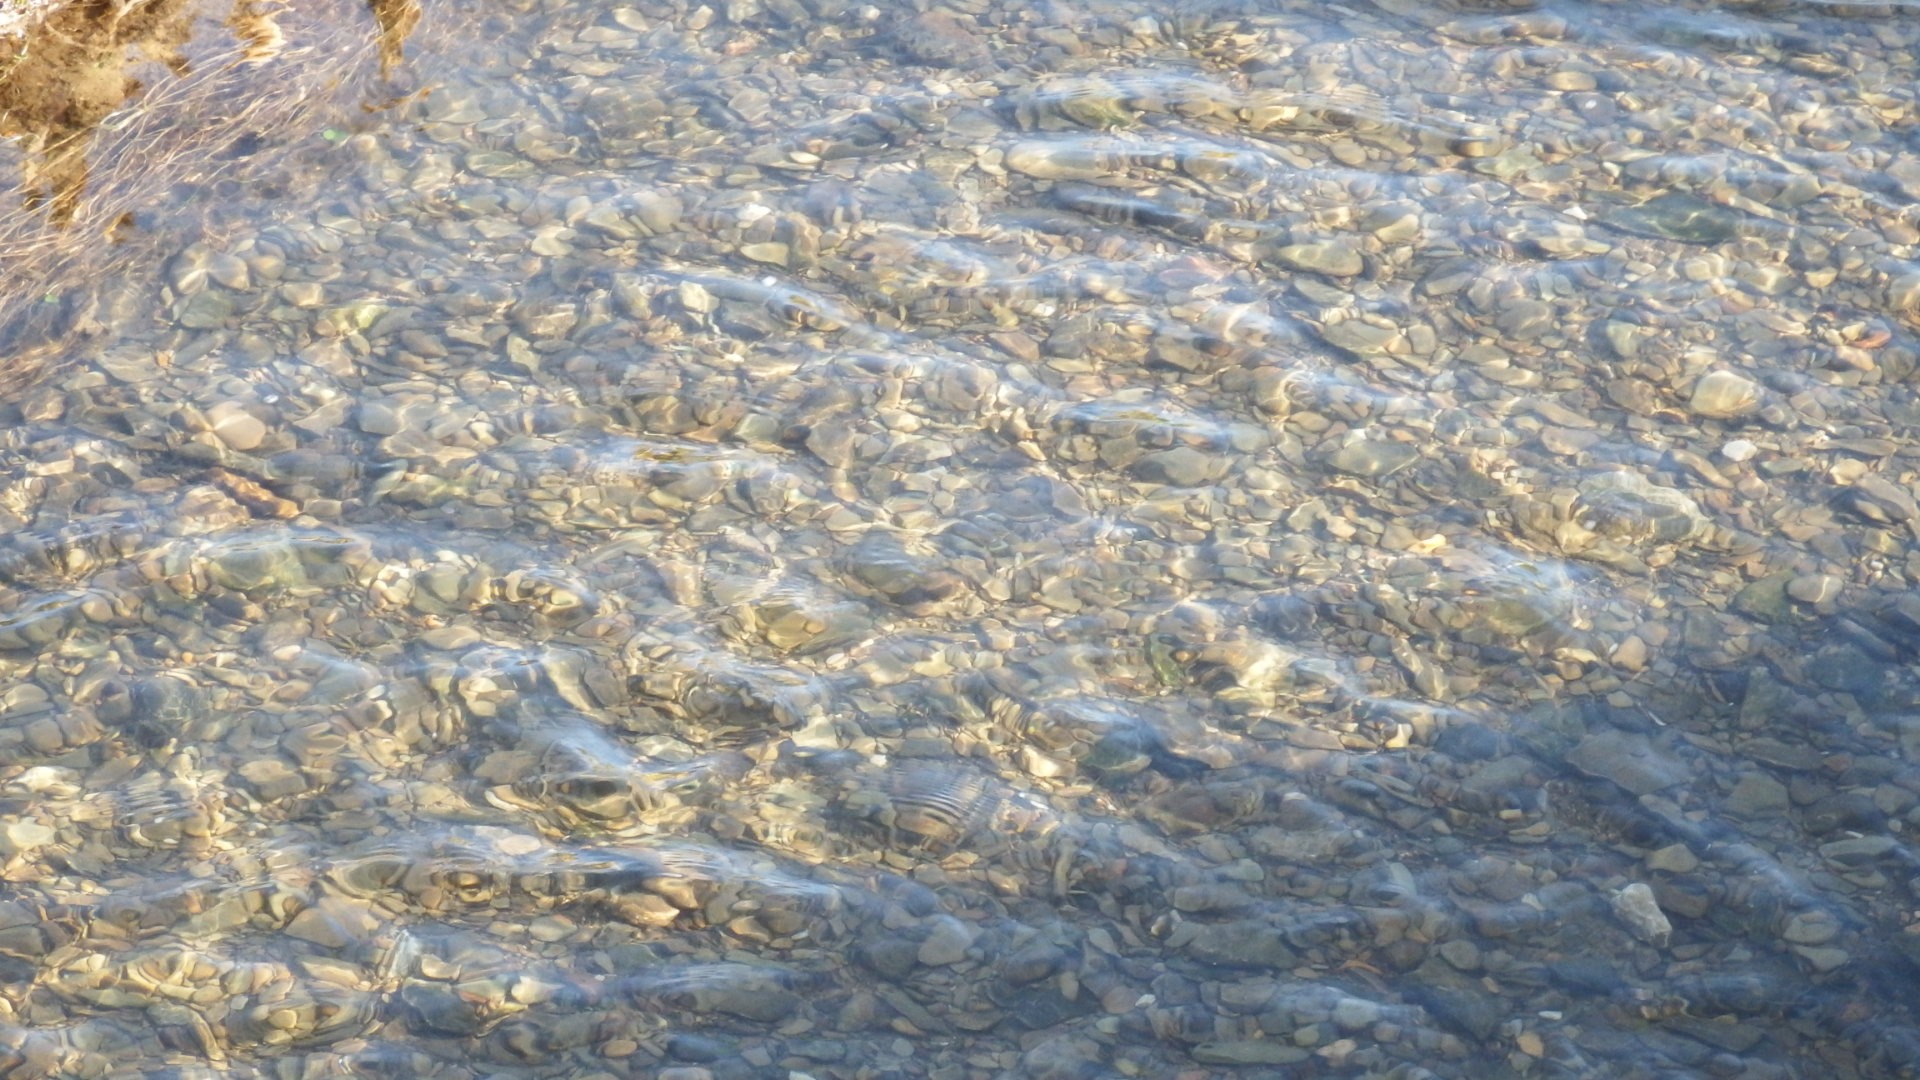
water, sand, rock, frost, asphalt, clear, soil, material, geology, bach, waters, water surface, flooring